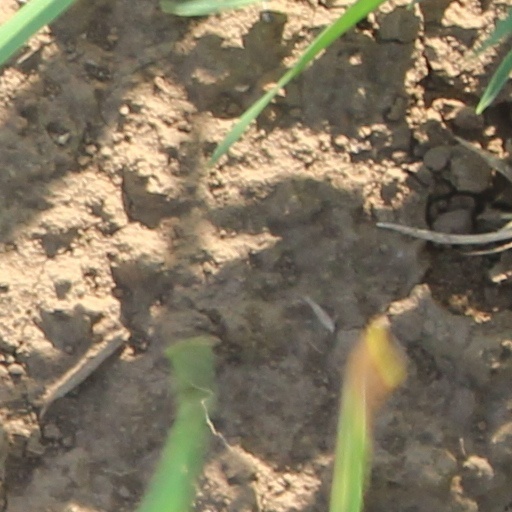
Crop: wheat